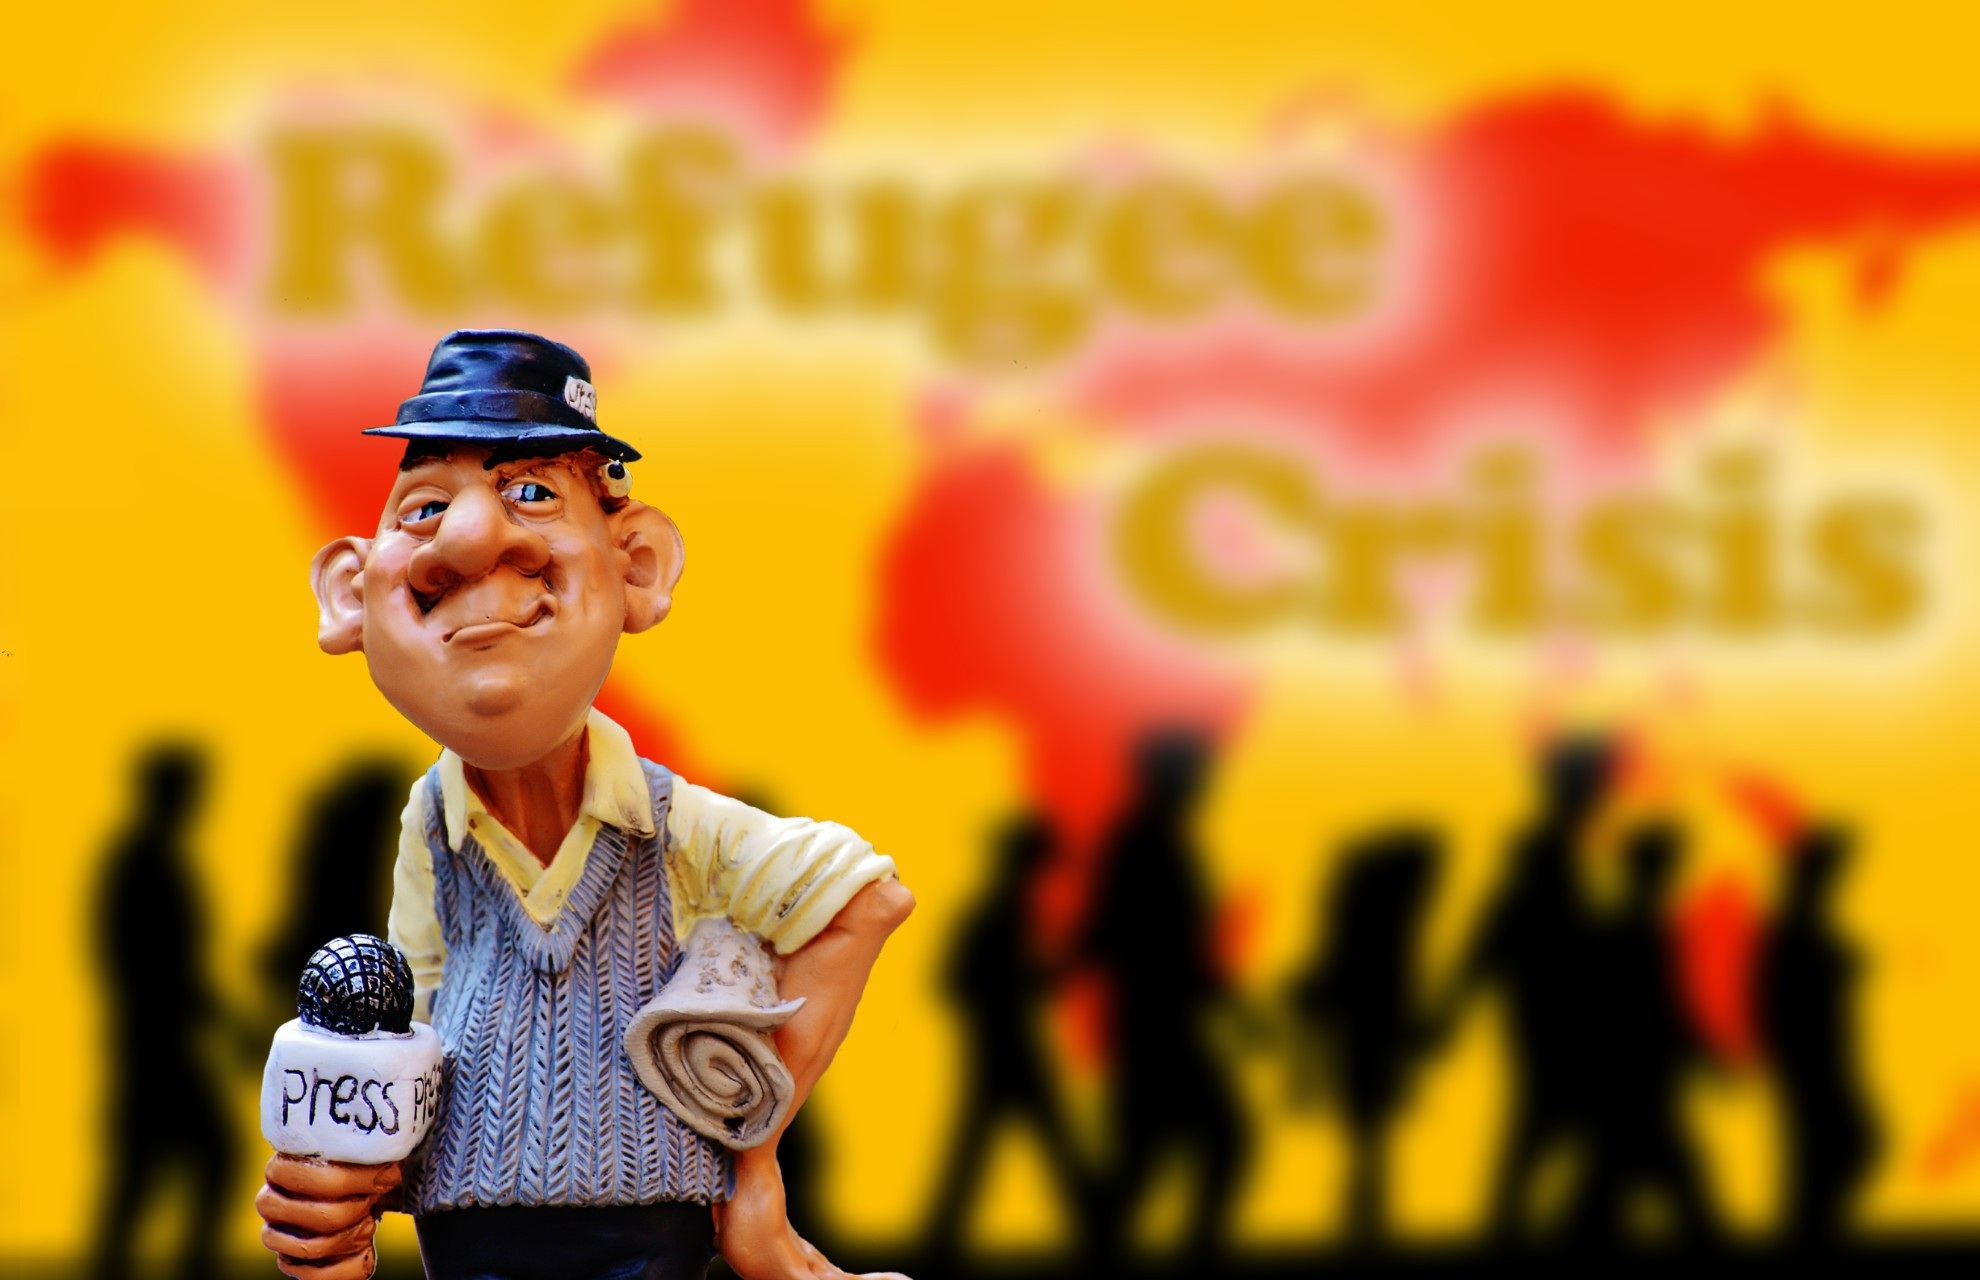
escape, recreation, product, fun, happiness, press, information, reality, refugees, theme, important, acute, refugee crisis, computer wallpaper, reporting, human behavior